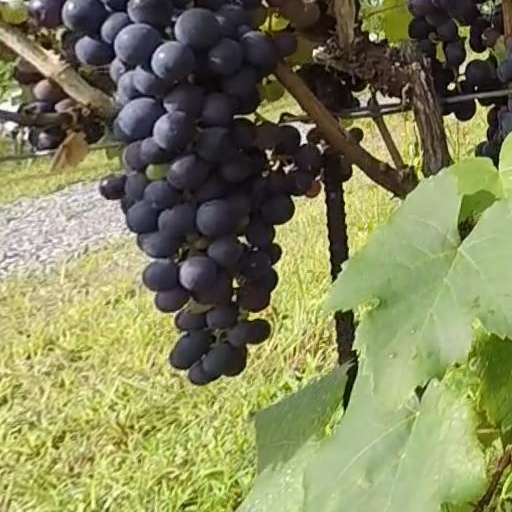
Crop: grape